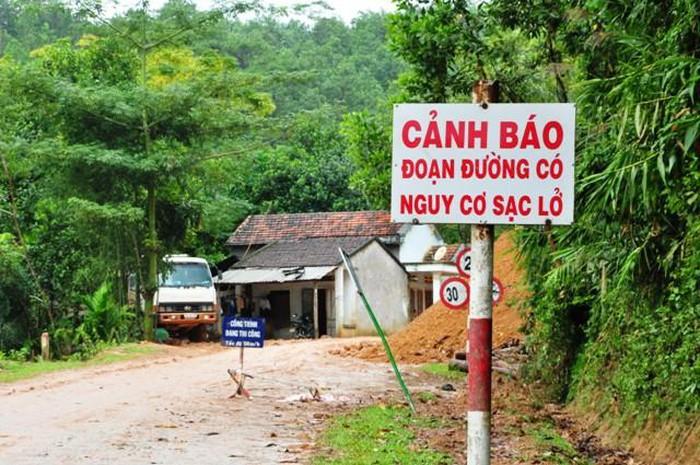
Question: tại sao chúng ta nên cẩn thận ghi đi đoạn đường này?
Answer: vì đoạn đường này có nguy cơ sạc lở